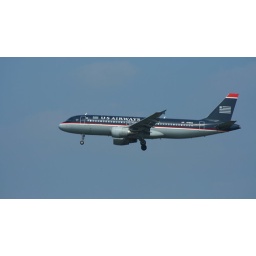
The Captain has turned on the seat belt sign in preparation for landing,